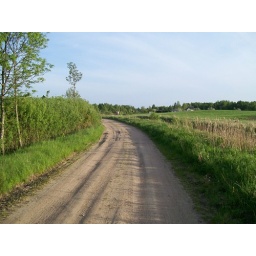
Looking south down the road in front of the farm house foundation